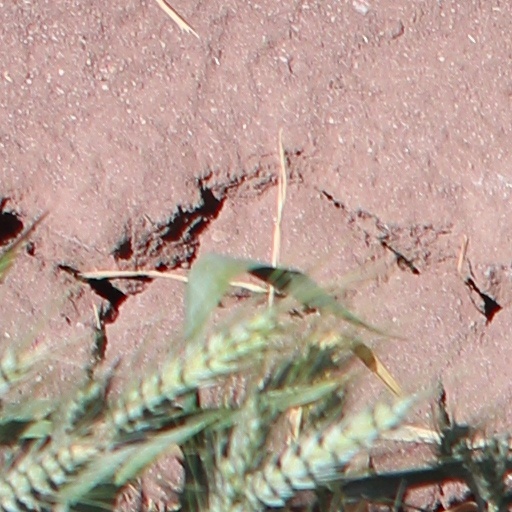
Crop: wheat